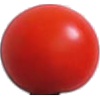
Label: Tomato Cherry Red 1